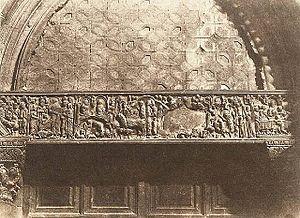
Bas relief, Porte d'Entrée, Saint Sepulcre, Jerusalem.